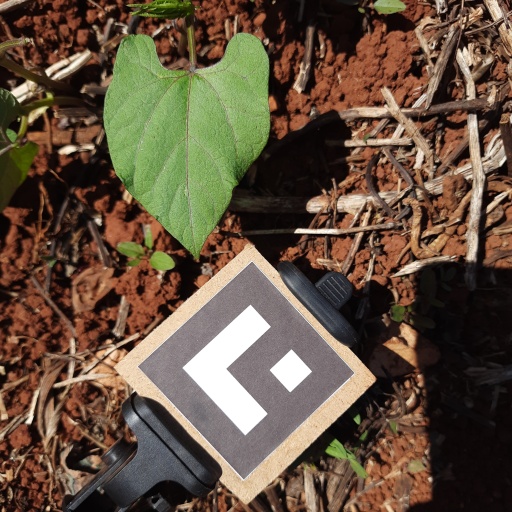
Observations: wavy surface, no eating holes, under sunlight